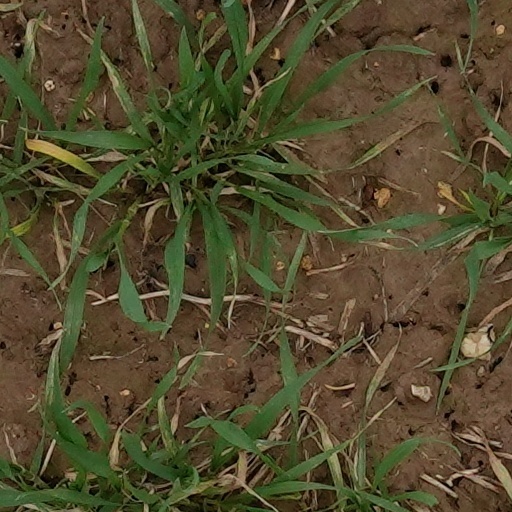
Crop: wheat